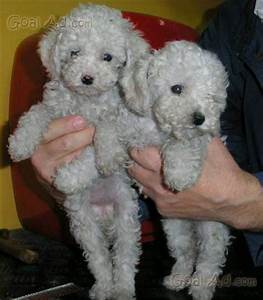
Label: dog